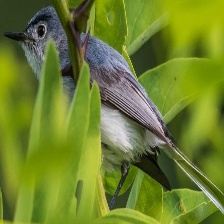
Species: BLUE GRAY GNATCATCHER
Scientific name: POLIOPTILA CAERULEA